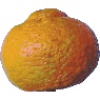
Label: Mandarine 1